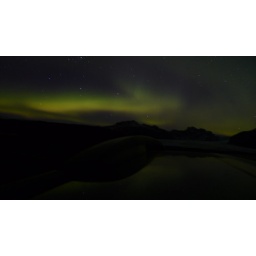
Angry sun at 2 am under clear sky = happy Cooney